Joseph Sanchez (artist)

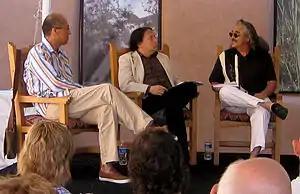
Joseph Sanchez (right) in a panel discussion with Gerald McMaster (left) and Paul Chaat Smith (center)

Joseph M. Sanchez (born ca. 1948) is an artist and museum curator.